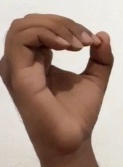
ASL sign: O